Answer in natural language. Which object is closer to the camera taking this photo, bed (highlighted by a red box) or Doorway (highlighted by a blue box)? Choose between the following options: bed (highlighted by a red box) or Doorway (highlighted by a blue box)
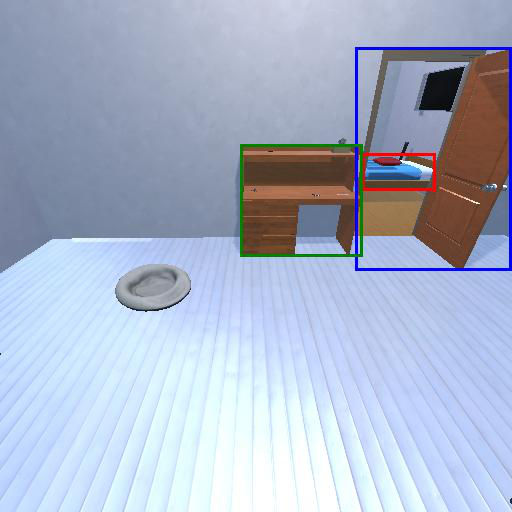
<answer>Doorway (highlighted by a blue box)</answer>